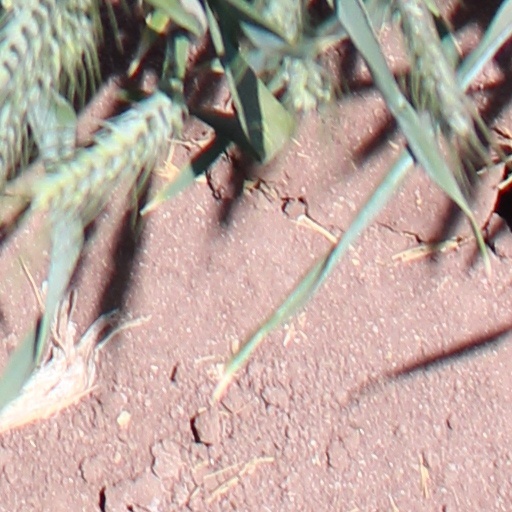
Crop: wheat